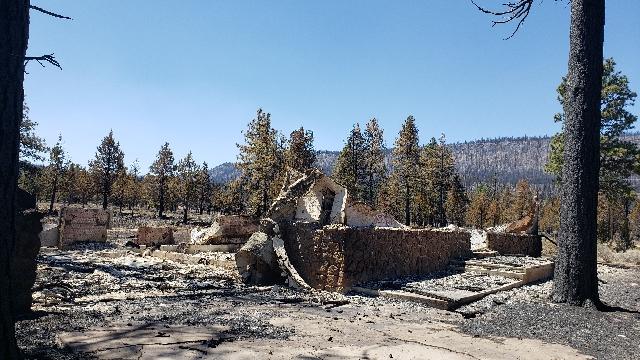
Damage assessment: destroyed